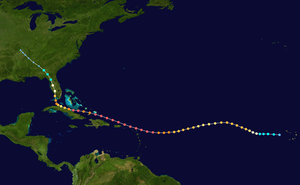
Orkanen Irma
Irmas spor, farvetkodet efter Saffir-Simpson-skalaen
Orkanen Irma var en ekstremt kraftig orkan, der i begyndelsen af september 2017 hærgede på de Små Antiller i Vestindien, Puerto Rico, Bahamas og Cuba, og bevægede sig op over Floridas vestkyst og videre mod Georgia og Alabama i USA, nu som en tropisk storm. Den har været en kategori 5 orkan og den kraftigeste der nogensinde er registreret i Atlanterhavet mht. maksimale vedvarende vindstyrker. Med et centertryk på 920 hPa. Det er det laveste siden orkanen Dean i 2007. Irma blev dannet omkring d. 30. august lidt vest for Kap Verde-øerne.